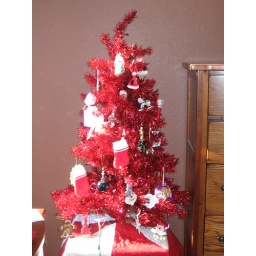
Tree #9 of 13: Red tree in master bedroom